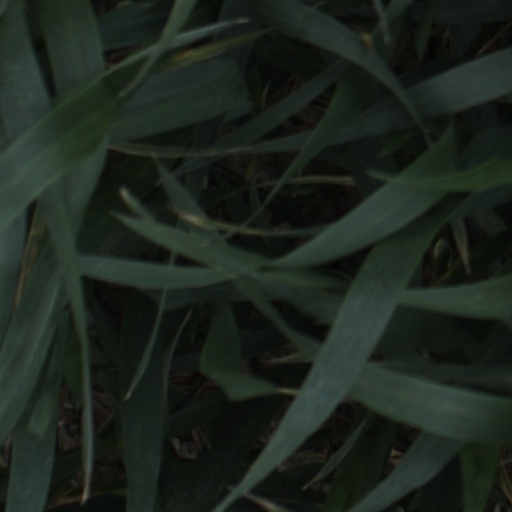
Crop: wheat